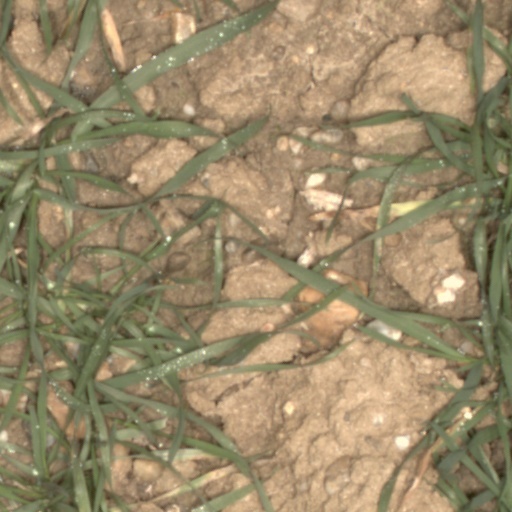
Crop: wheat